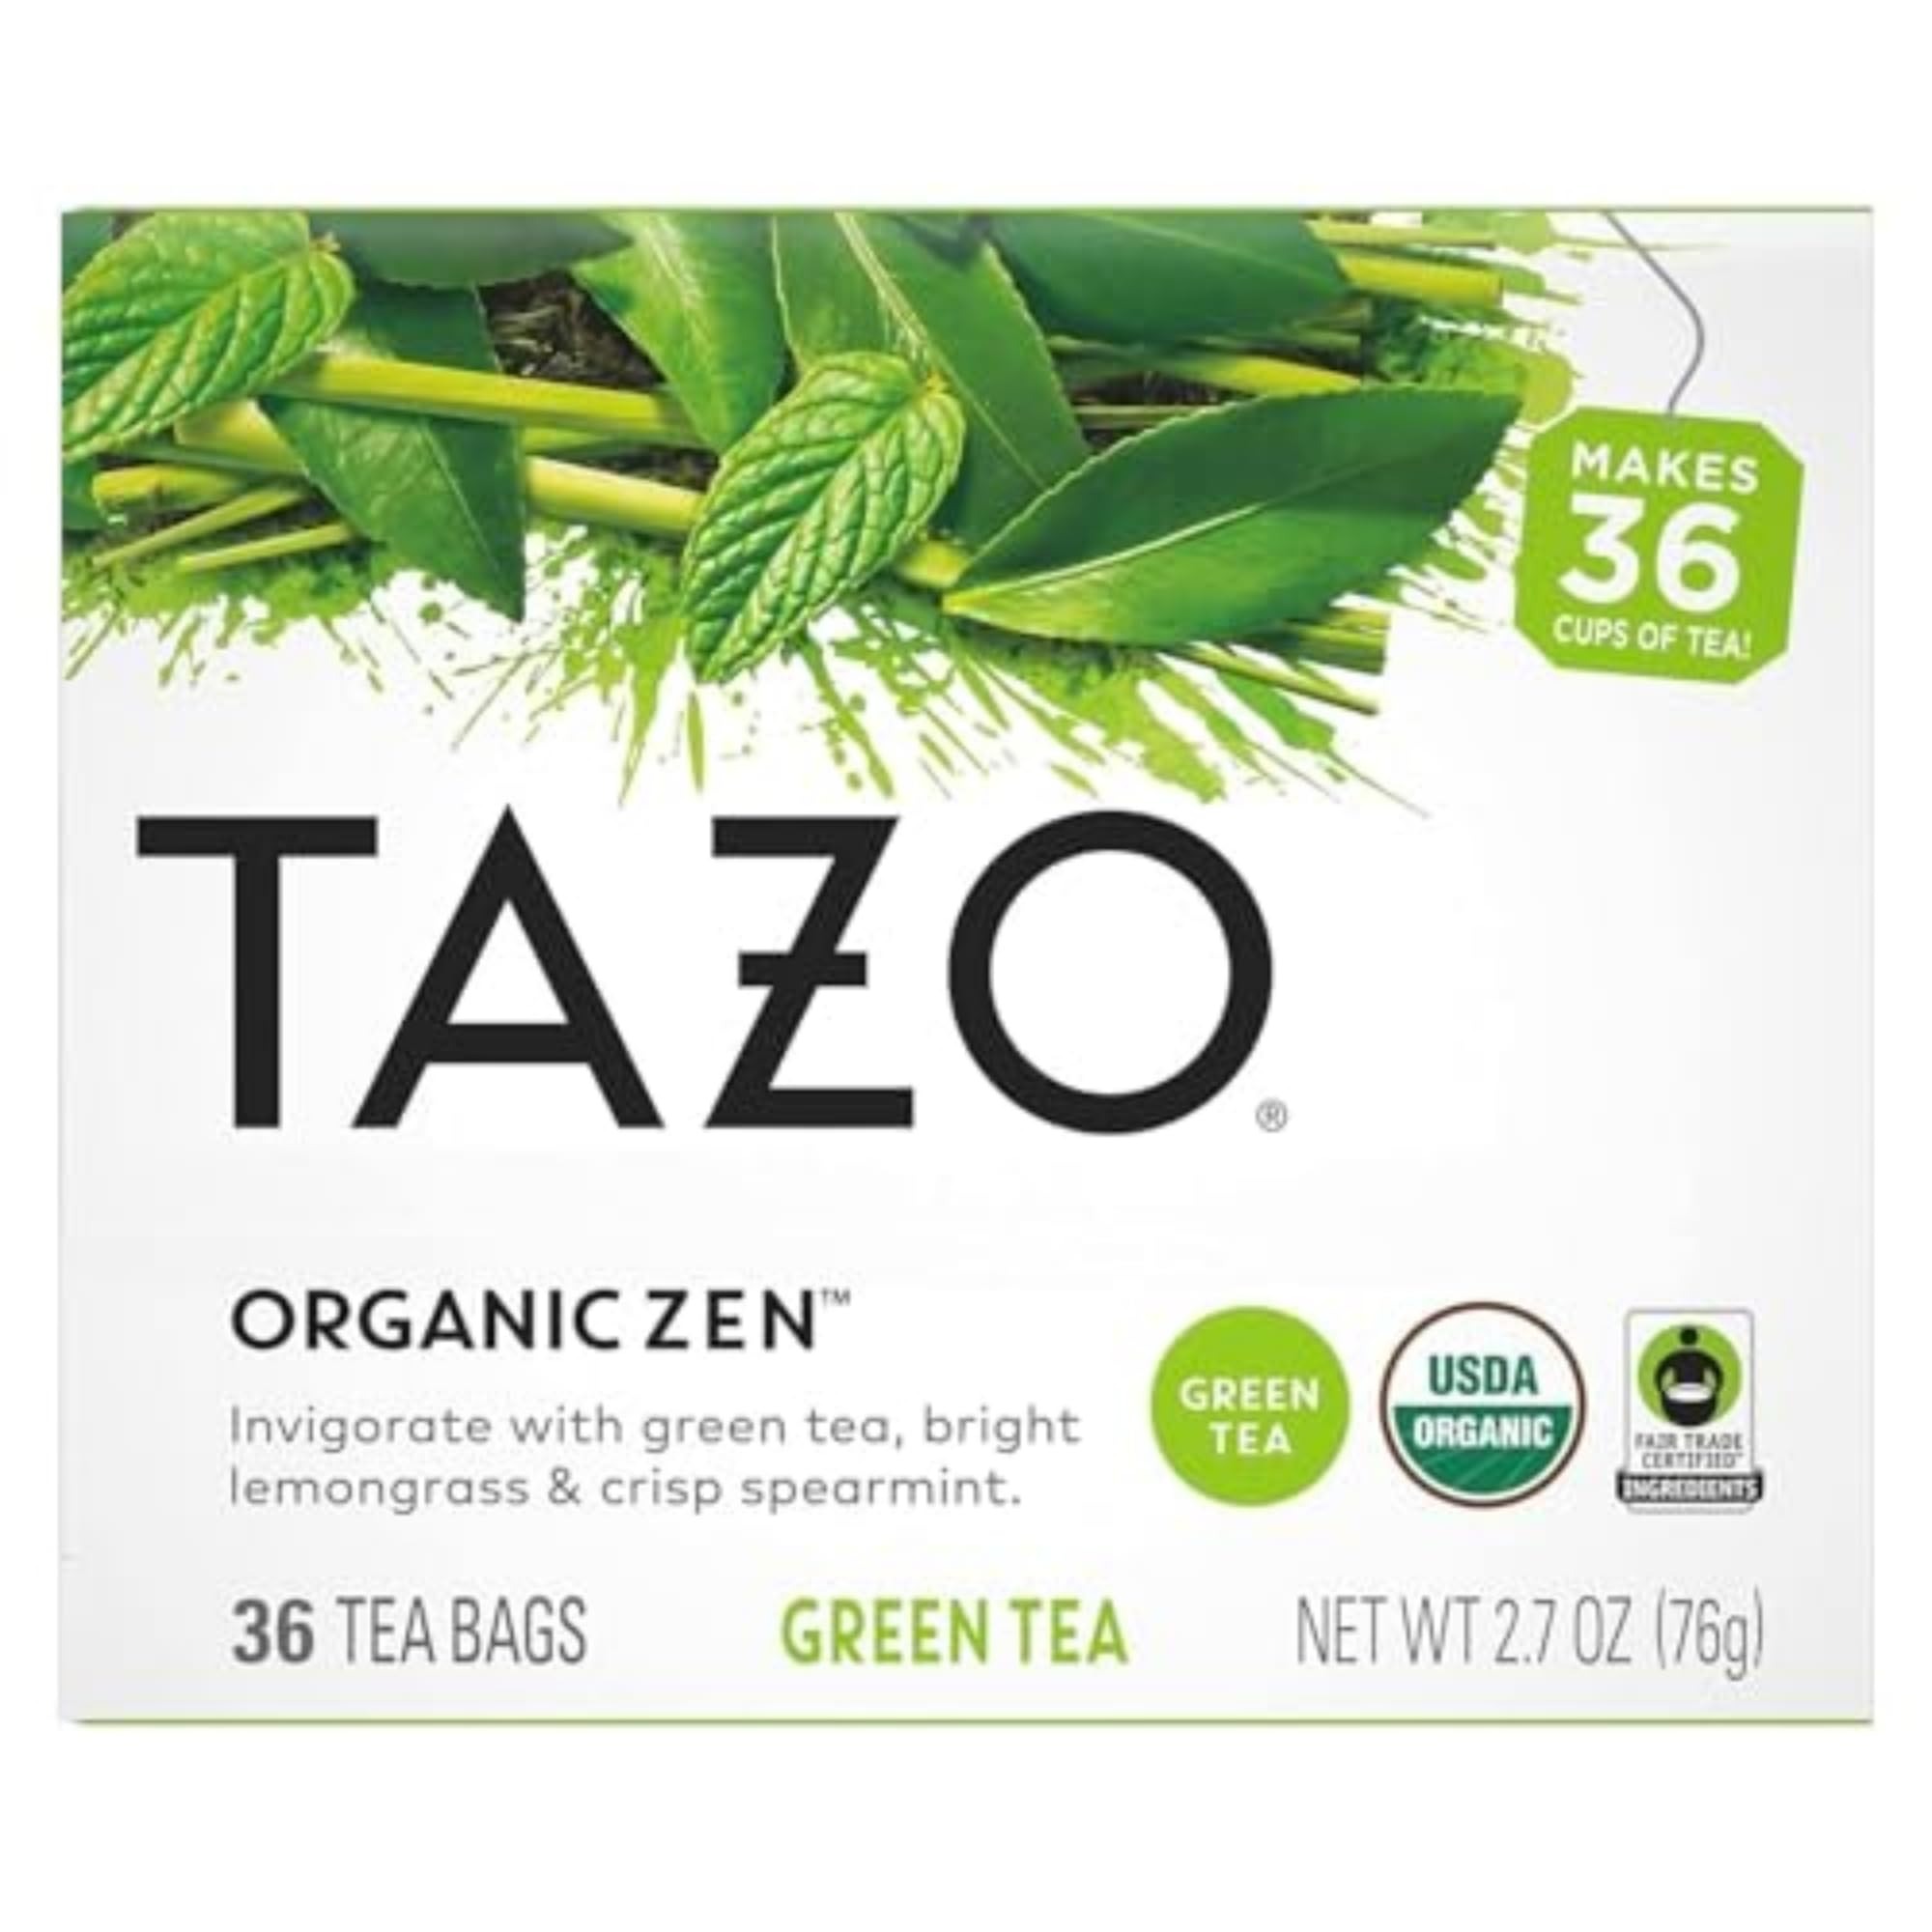
Item Name: TAZO Organic Zen Green Tea, Caffeinated Tea with Refreshing Lemongrass & Spearmint, 36 Total Bags
Bullet Point 1: TAZO ORGANIC ZEN GREEN TEA: This tea offers a blend of green tea, lemon verbena, crisp spearmint leaves, bright lemongrass, and natural flavors as a tasty, relaxing, and calm refresher
Bullet Point 2: WHAT YOU'LL GET: TAZO Organic Zen Green Tea, non-GMO and kosher certified, 36 tea bags per pack
Bullet Point 3: WAKE UP WITH TAZO: Organic Zen Green Tea offers a caffeinated, unsweetened green tea that is best enjoyed hot in the morning or afternoon for a refreshing infusion of green tea
Bullet Point 4: EASY TO MAKE: Bring fresh water to a boil at 212 degrees Fahrenheit for five minutes without sugar, pour eight fluid ounces of water over the tea bag, and let it steep patiently for a perfect brew
Bullet Point 5: TRUSTED COMPANY: TAZO Teas are produced without genetic engineering, meeting the Non-GMO Project Standard. Ingredients are expertly sourced giving a taste for you to savor
Value: 36.0
Unit: Count

Price: 9.09